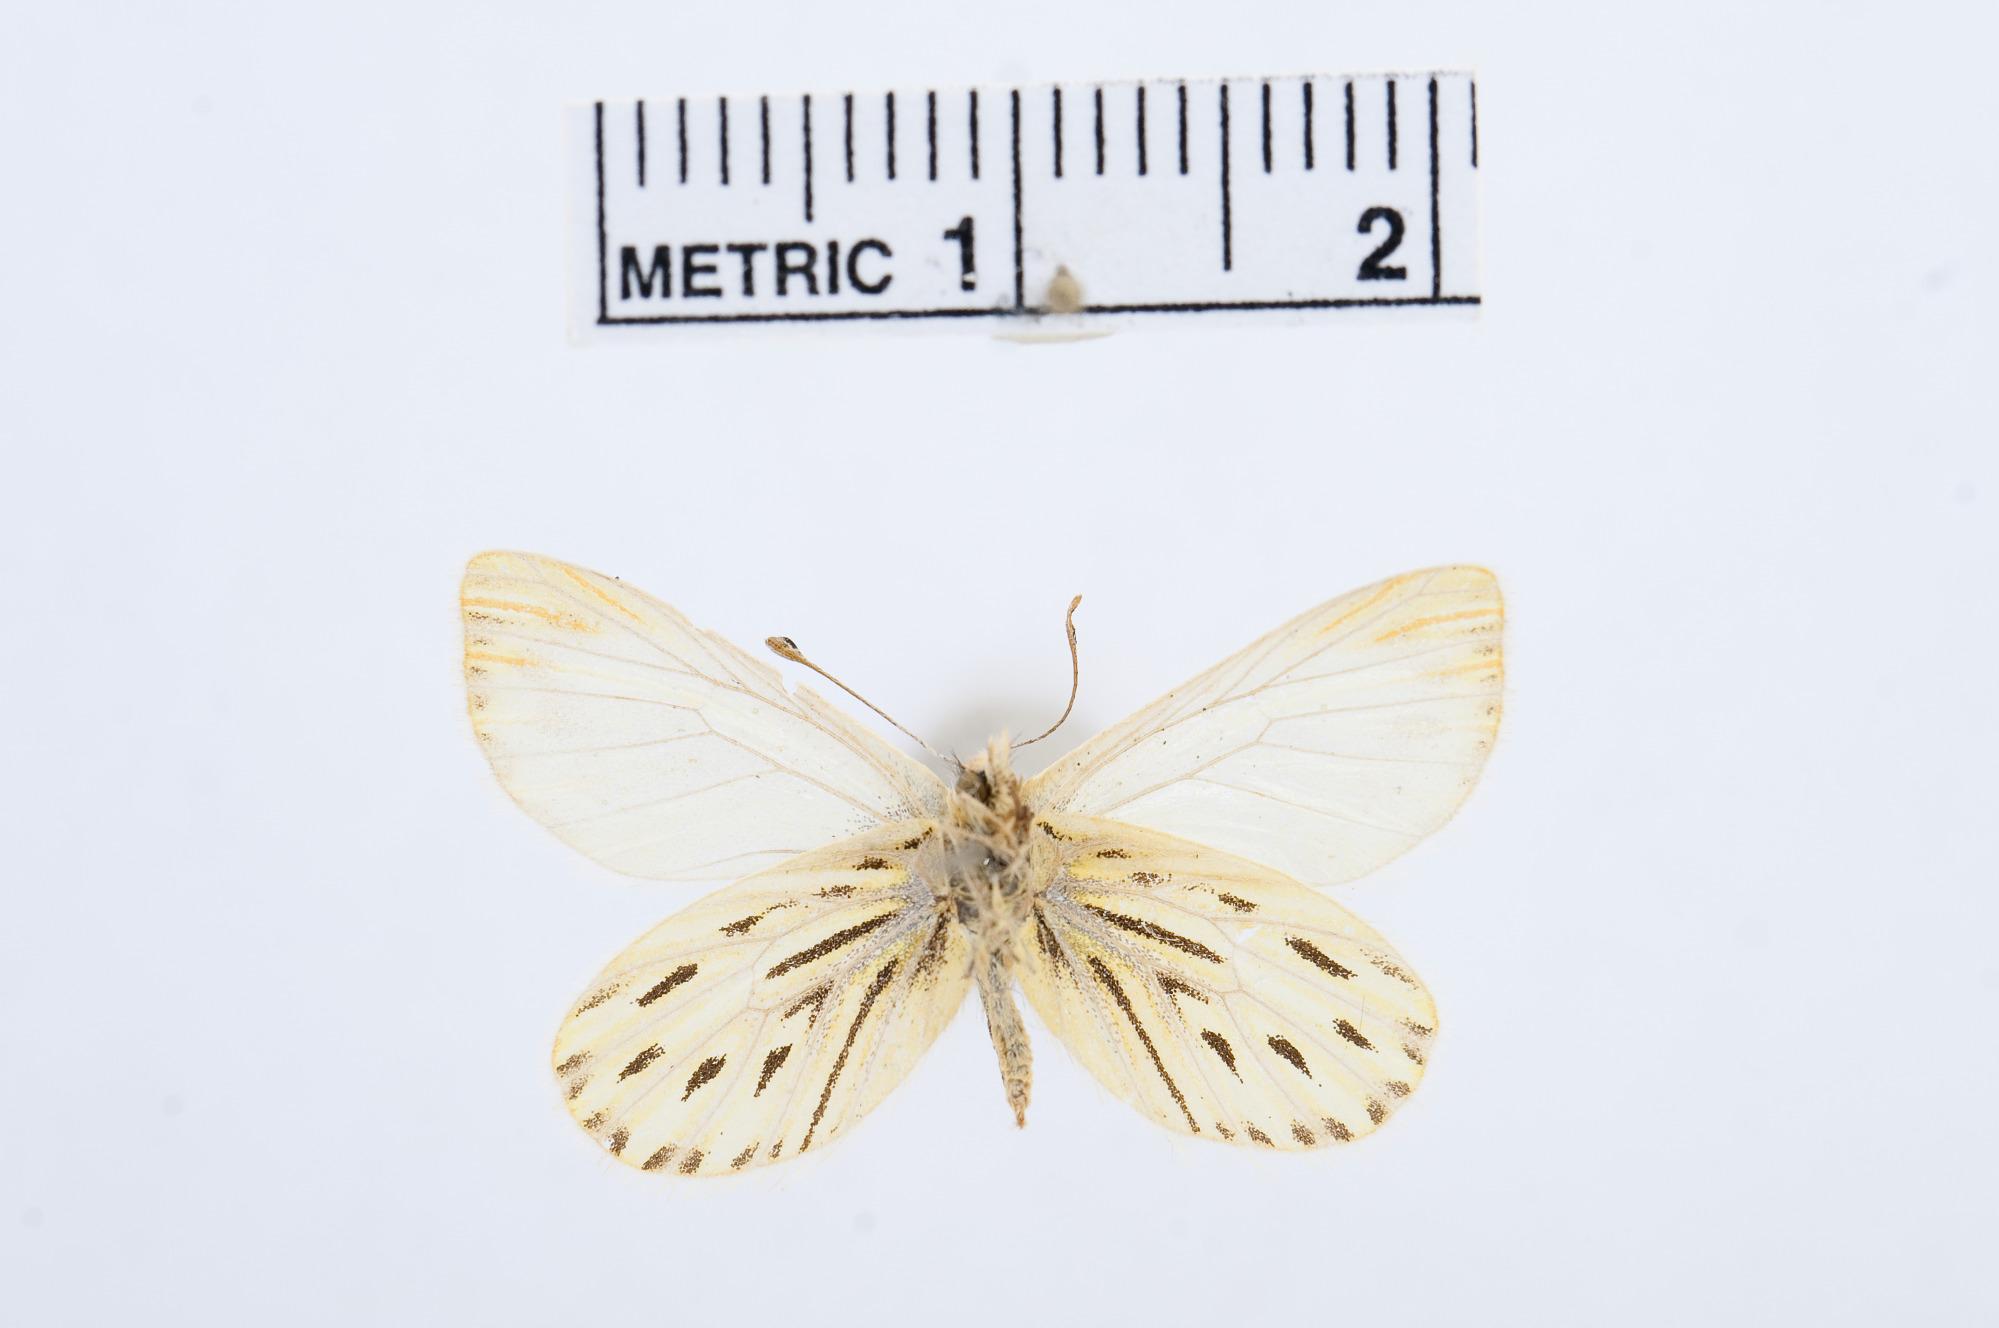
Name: Infraphulia ilyodes
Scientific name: Infraphulia ilyodes
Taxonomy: Animalia, Arthropoda, Hexapoda, Insecta, Lepidoptera, Pieridae, Pierinae